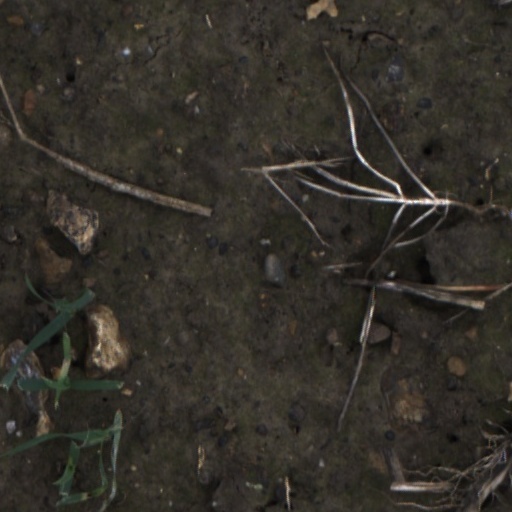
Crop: wheat